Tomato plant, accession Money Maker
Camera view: horizontal (90 deg, fisheye); turntable rotation: 240 degrees
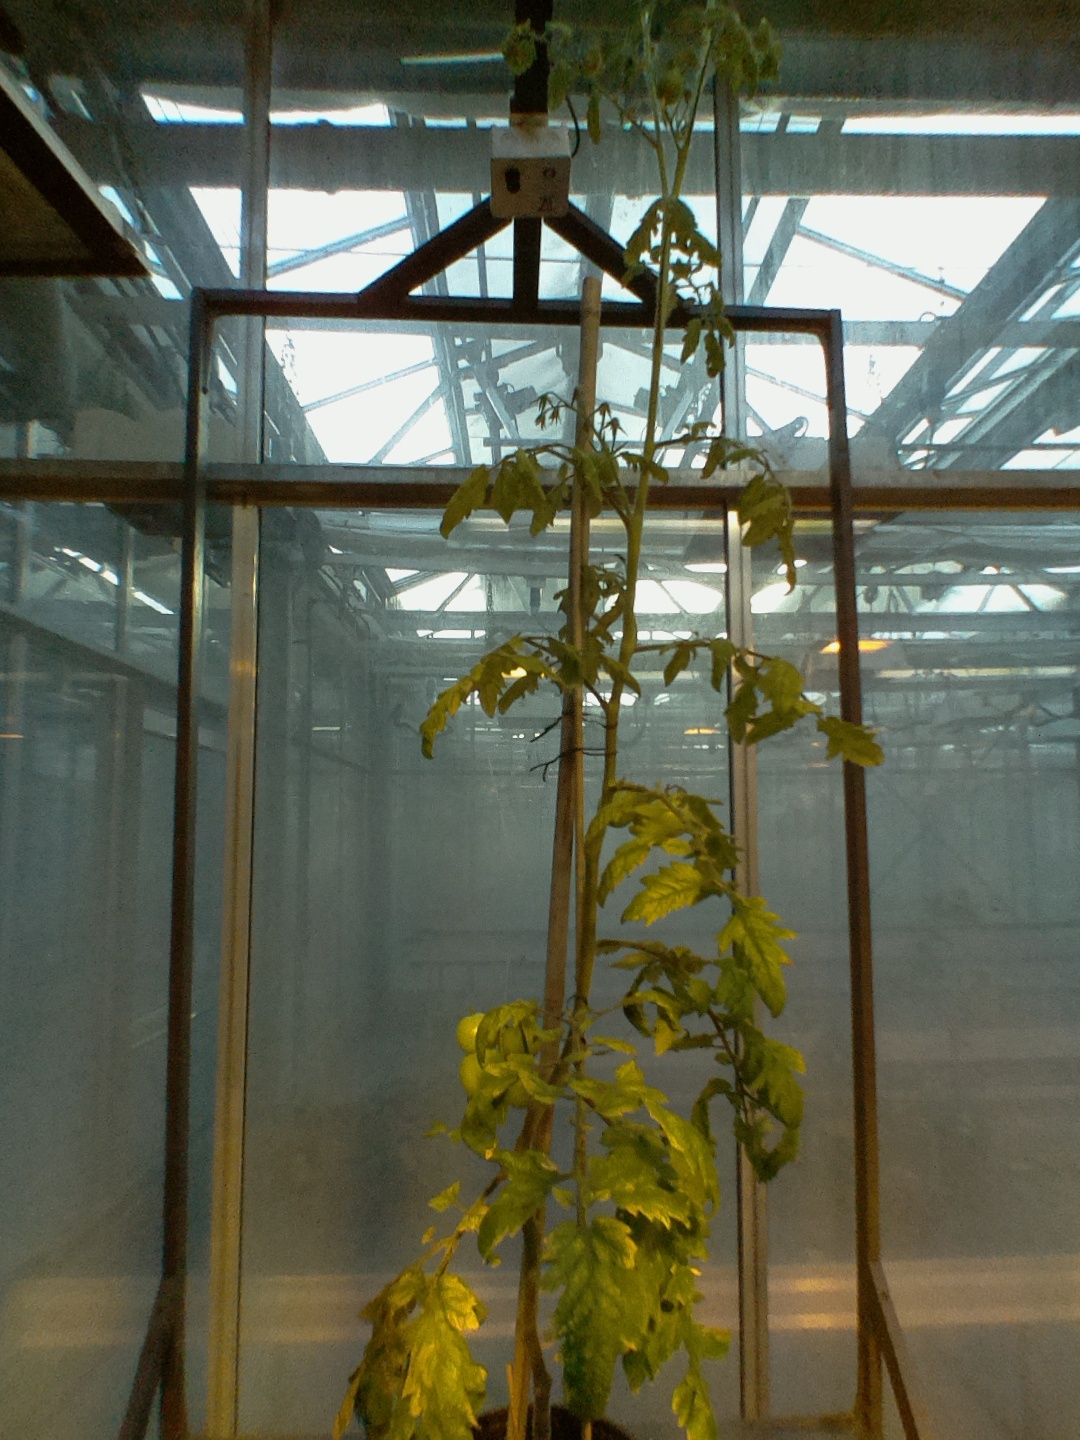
BBCH growth stage 78: 80% -90% of final fruit size